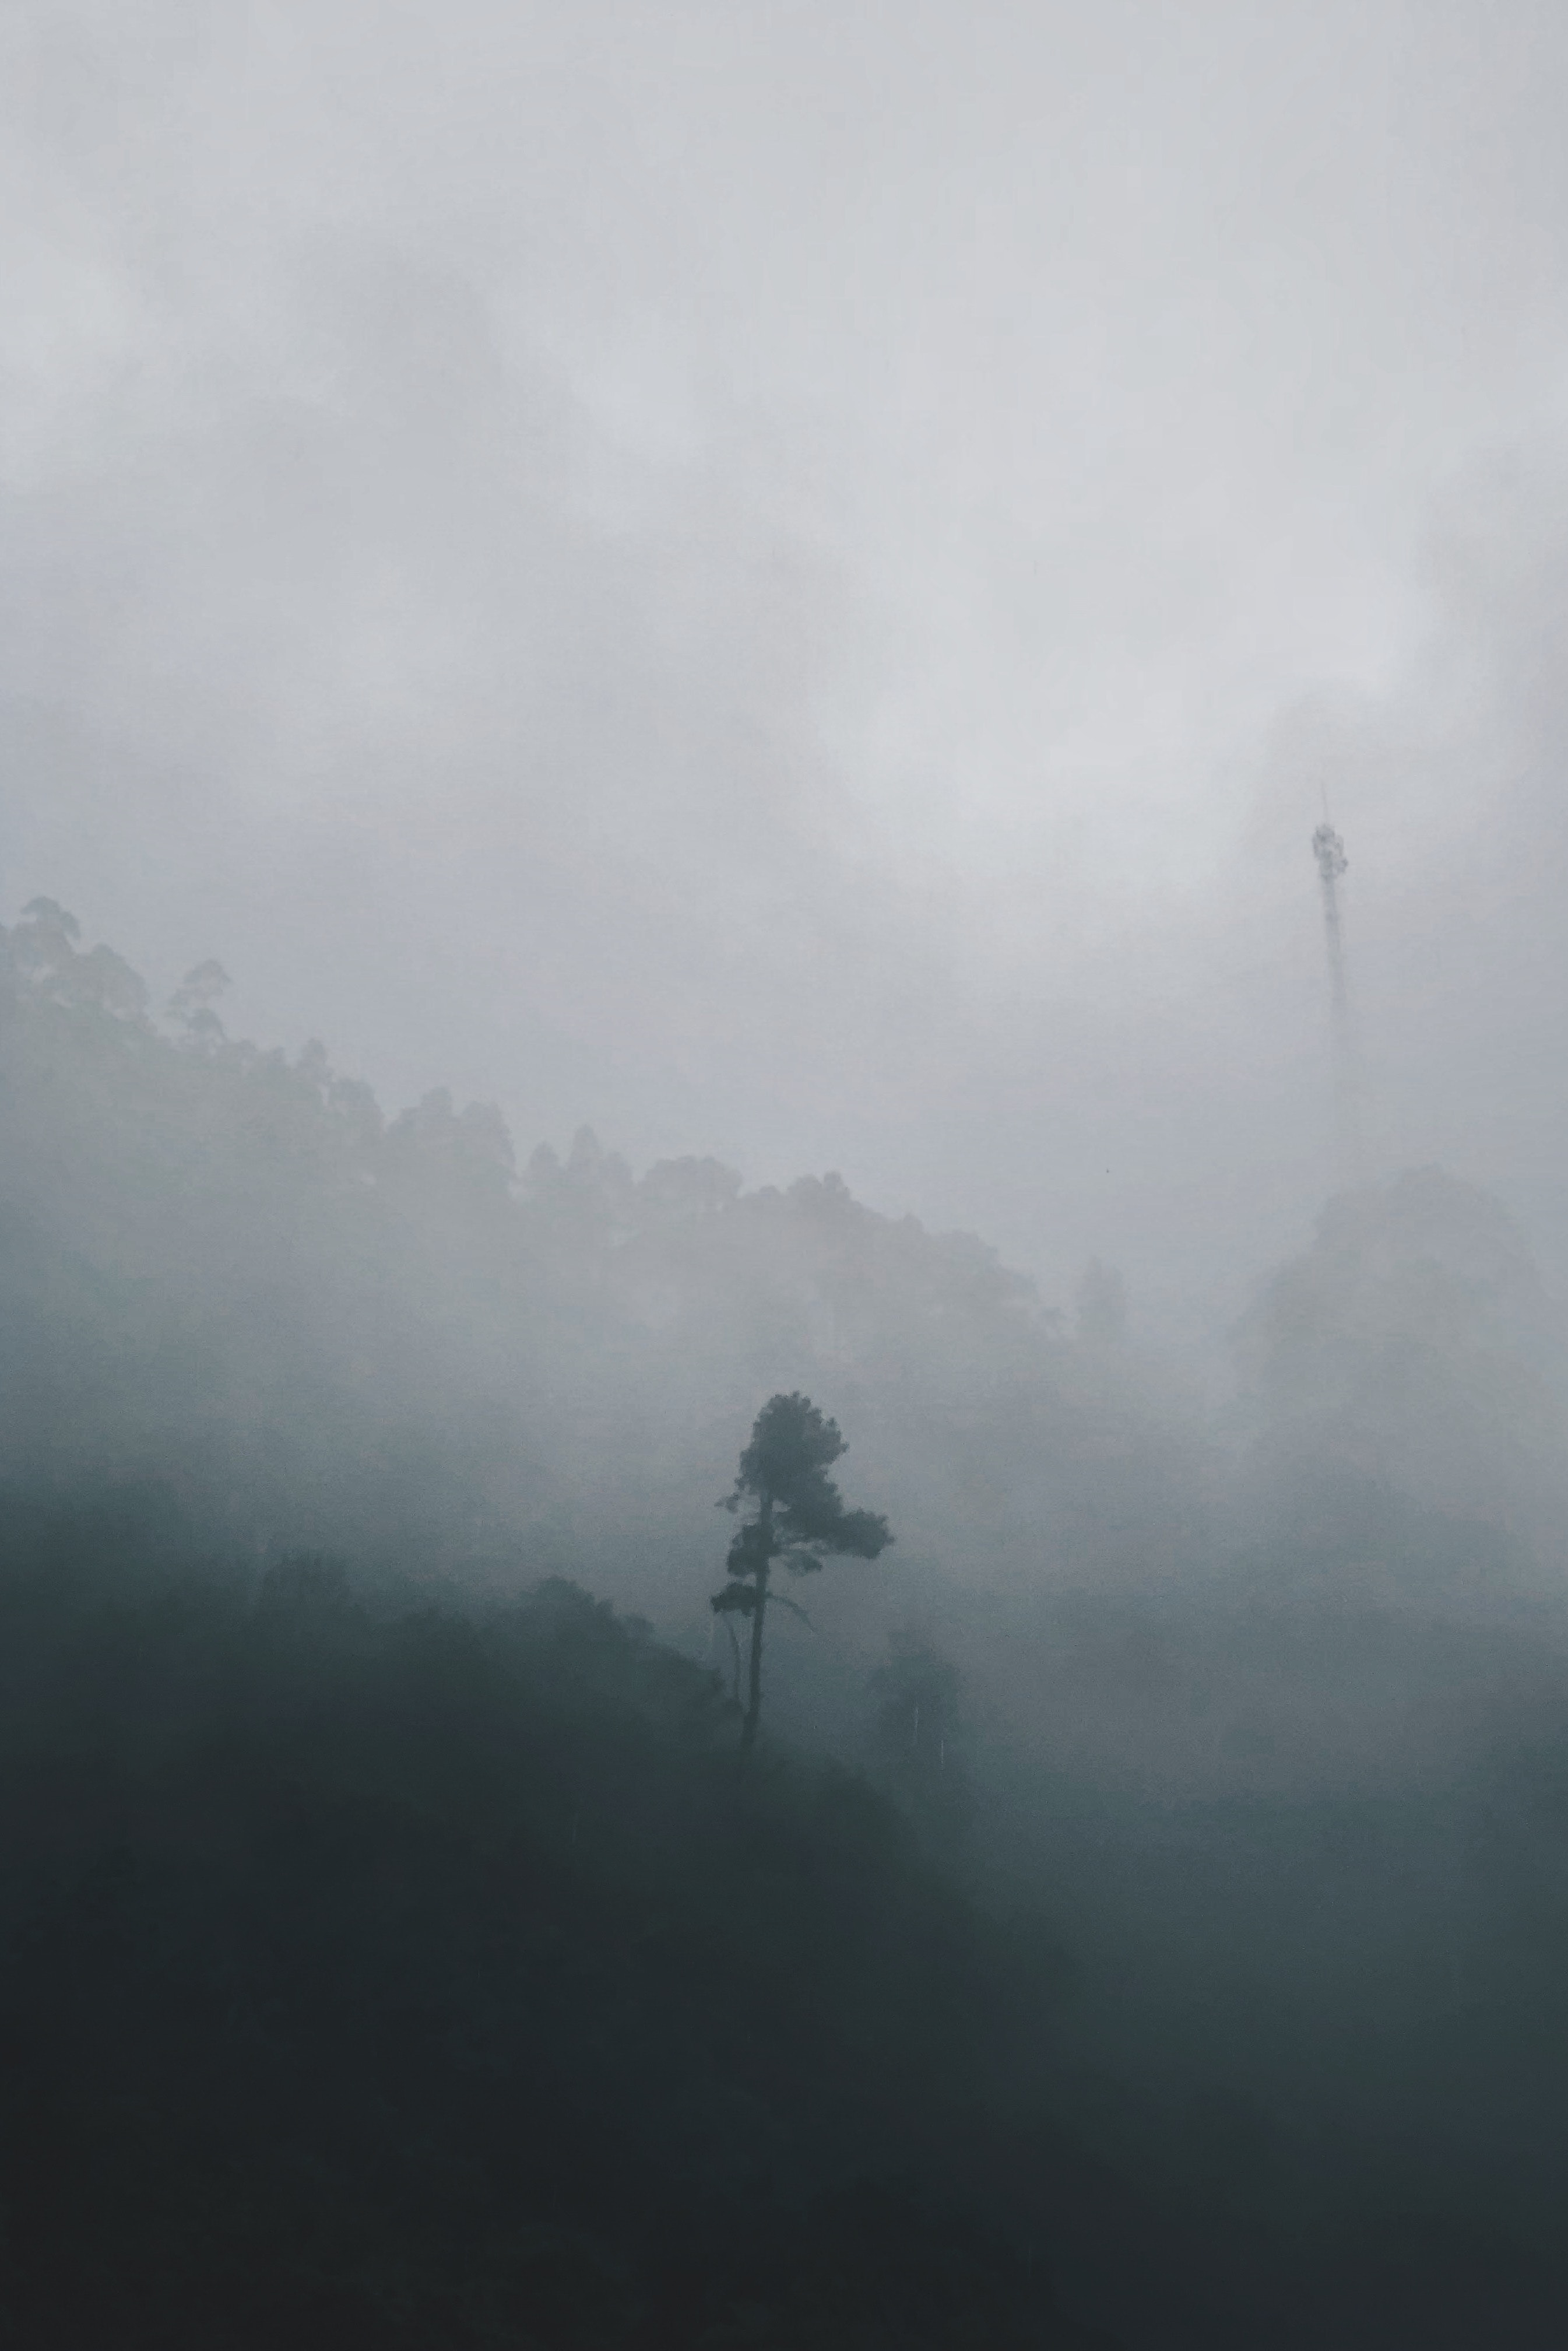
mist, fog, atmospheric phenomenon, sky, haze, atmosphere, hill station, cloud, tree, calm, landscape, observatory, hill